YU-NO: A Girl Who Chants Love at the Bound of this World

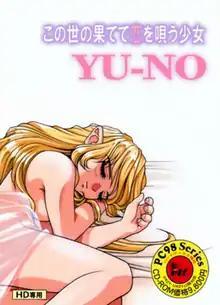
NEC PC-98 cover

YU-NO: A Girl Who Chants Love at the Bound of this World is a 1996 visual novel adventure game developed and published by ELF Corporation. It was originally released as an eroge for the NEC PC-98 Japanese home computer and later ported to the Sega Saturn and Microsoft Windows platforms without the sexual content. The story follows the protagonist travelling between parallel worlds to solve the mystery of his parents' disappearance. The game uses concepts from science fiction, physics, mathematics, philosophy, history and religion to construct its fictional universe. The "Auto Diverge Mapping System" (A.D.M.S.) that displays the branching parallel worlds and storylines as a tree helps the player navigate the game world.